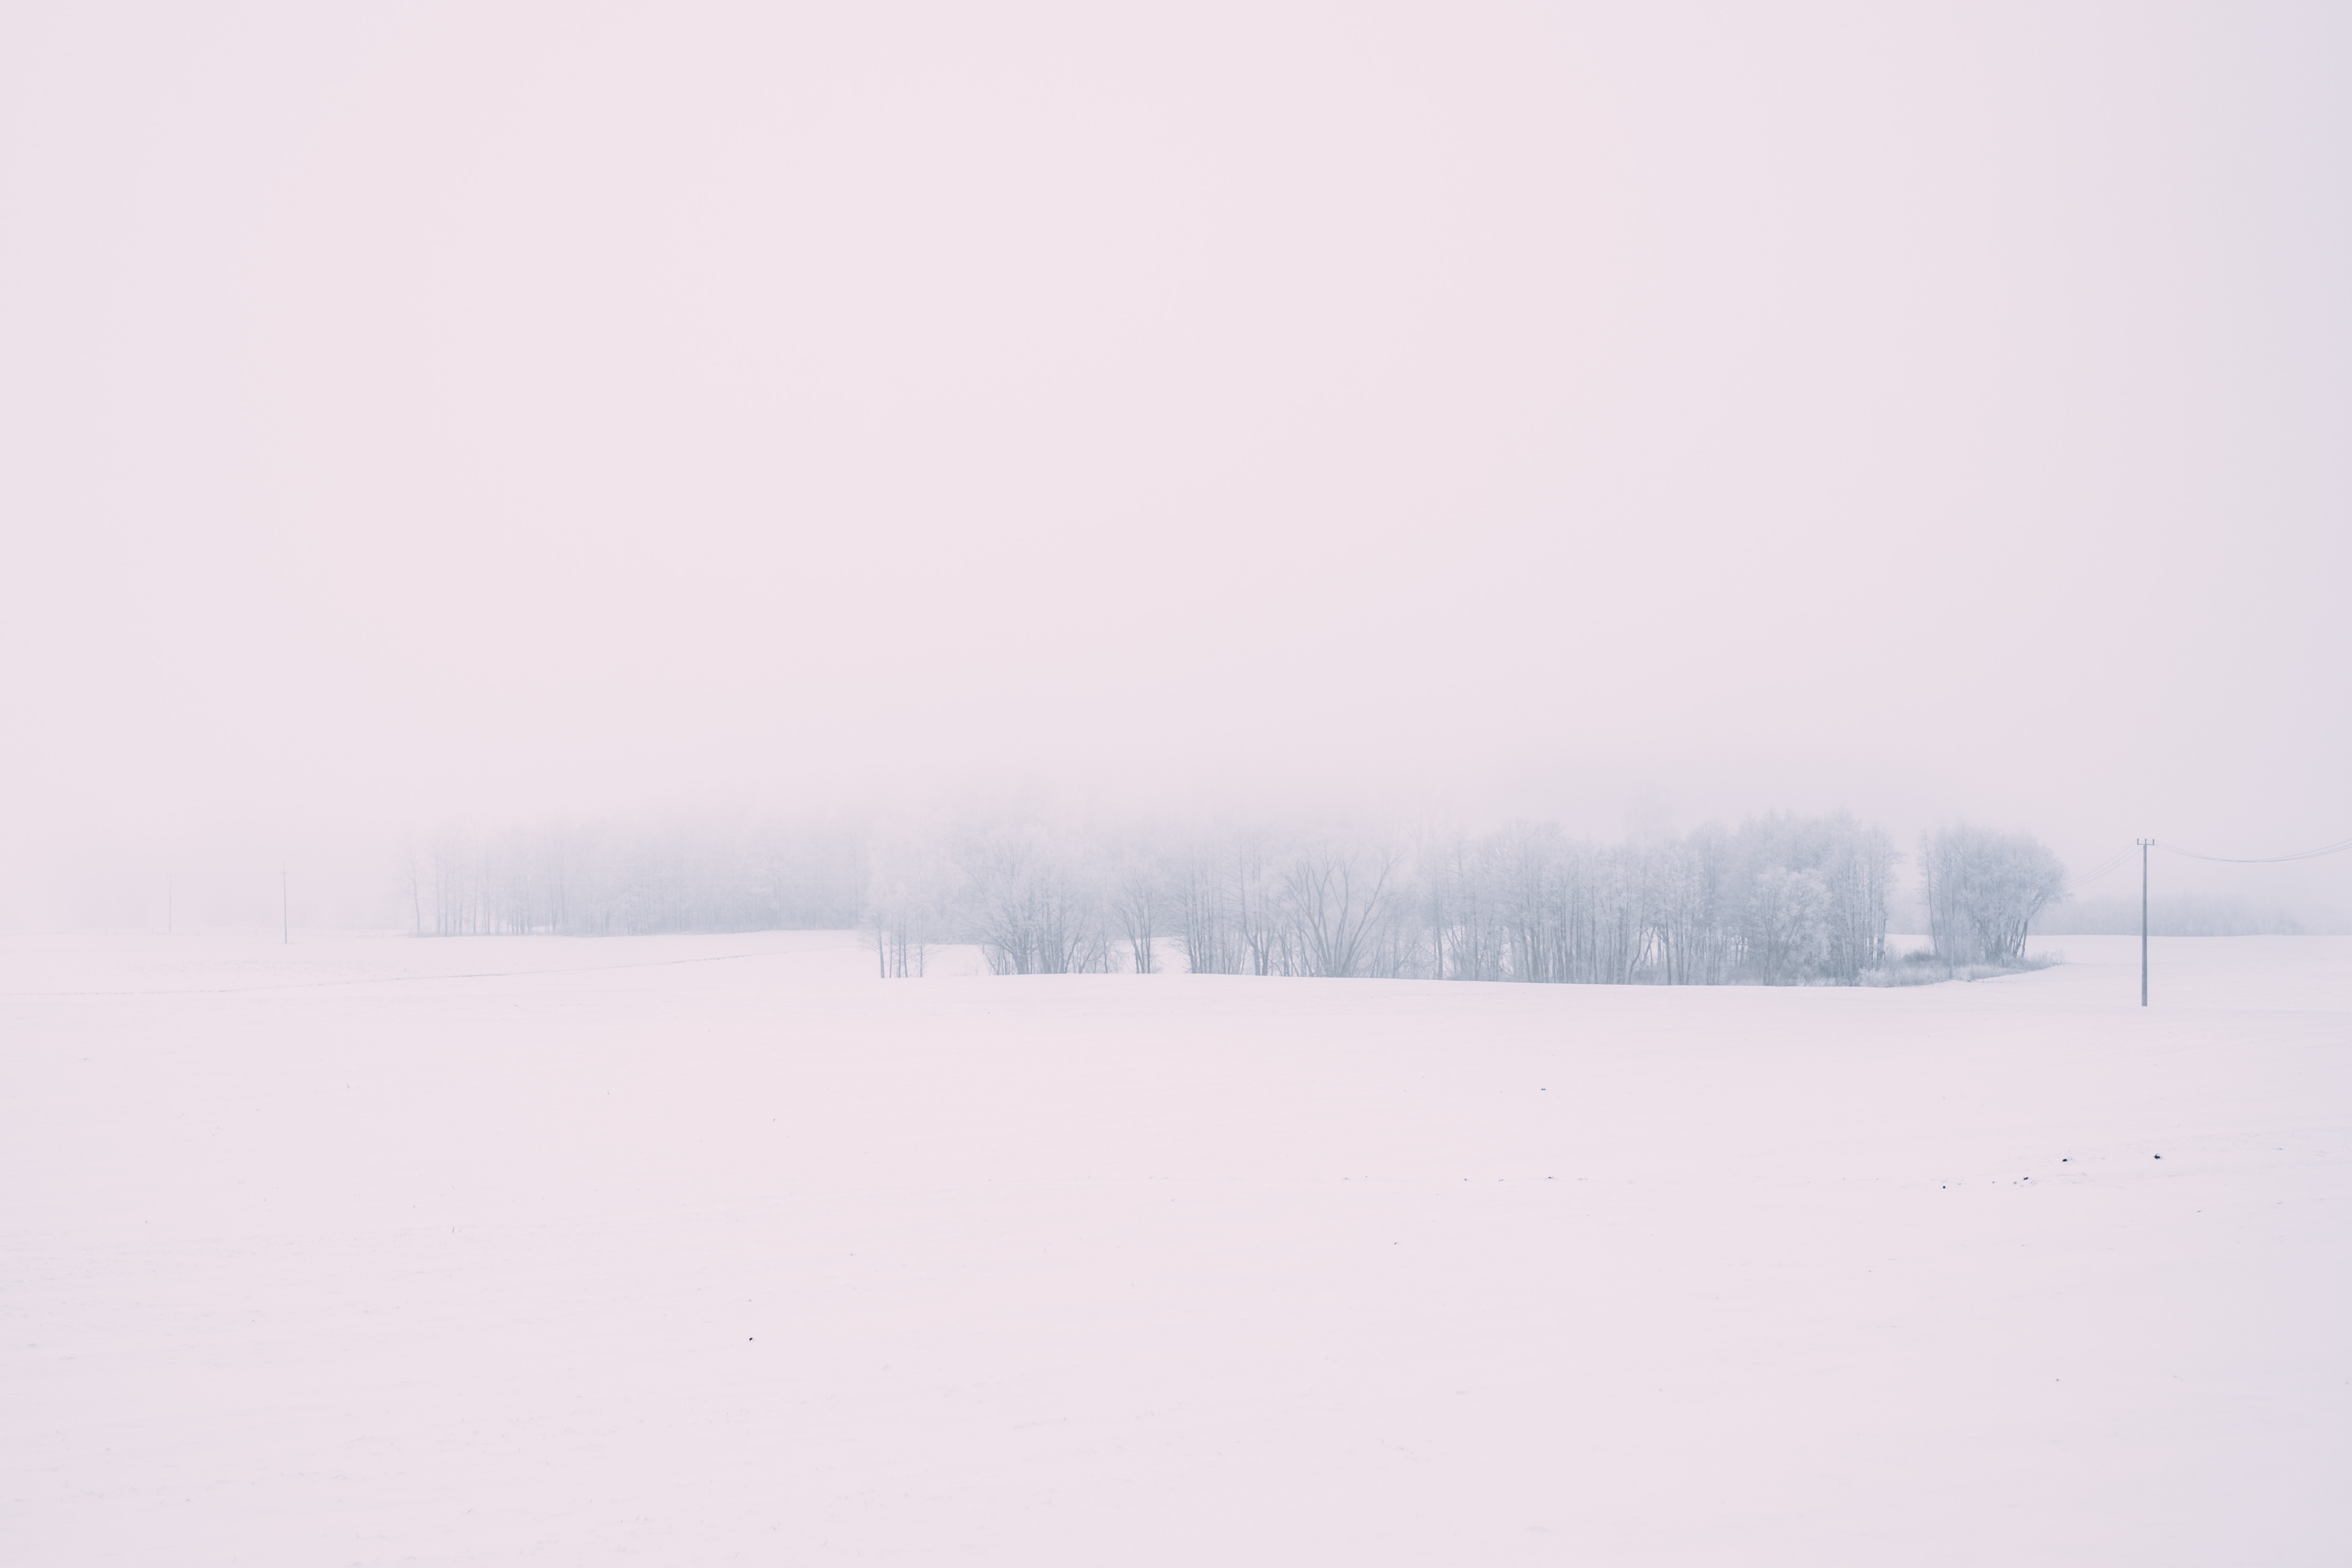
snow, atmospheric phenomenon, white, winter, fog, sky, freezing, mist, haze, blizzard, winter storm, tree, event, geological phenomenon, cloud, landscape, frost